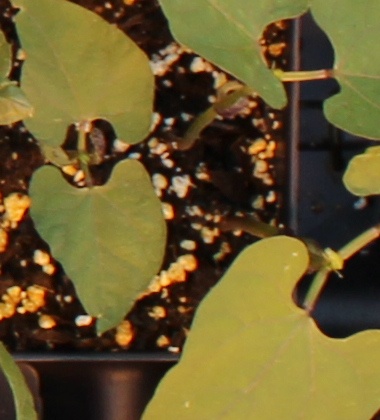
Label: Blackbean